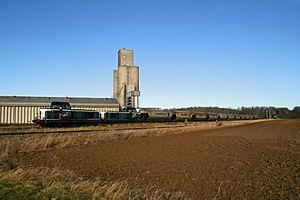
Première circulation SNCF depuis que les CFTA ont déserté la ligne 21-6. Il s'agit de la restitution d'une rame céréalière à Beauchery.
La gare de Beauchery-Saint-Martin est une gare ferroviaire française de la ligne de Longueville à Esternay située sur le territoire de la commune de Beauchery-Saint-Martin, dans le département de Seine-et-Marne en région Île-de-France.
Les BB 66000 constituent une importante série de locomotives diesel de la SNCF.
Beauchery-Saint-Martin est une commune française située dans le département de Seine-et-Marne en région Île-de-France.
La ligne de Longueville à Esternay est une ligne ferroviaire française à écartement standard et à voie unique des régions Île-de-France et Champagne-Ardenne. C'est une ligne transversale de l'ancienne compagnie des chemins de fer de l'Est, intégrée à la SNCF en 1938.
La gare de Provins est une gare ferroviaire française de la ligne de Longueville à Esternay située à proximité du centre-ville de la commune de Provins, dans le département de Seine-et-Marne, en région Île-de-France.